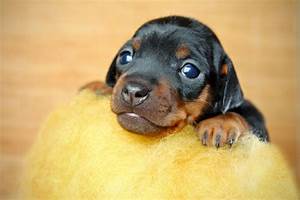
Label: dog